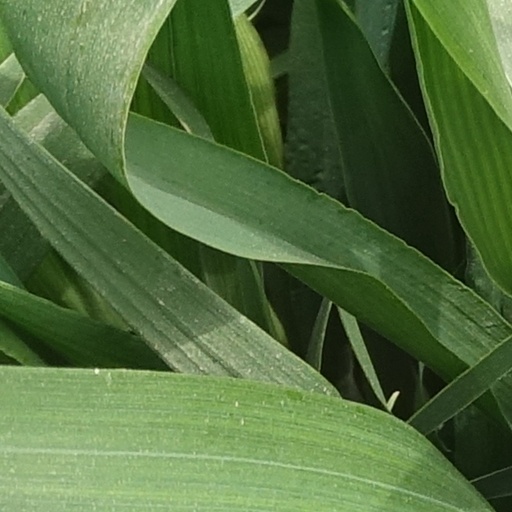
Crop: wheat